Audi RS 4

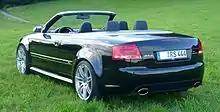
Audi RS 4 Cabriolet quattro

The engine was developed from the 2.7 litre 90° V6 'biturbo' used in the B5 S4. It displaced and had five valves per cylinder. The engine was developed and manufactured in the UK by Cosworth Technology. It featured aluminium alloy ALSi7Mg cylinder heads, cast by Cosworth, with enlarged intake ports and smaller exhaust ports, two parallel BorgWarner K04-series turbochargers, two larger side-mounted intercoolers, dished piston crowns, stronger connecting rods, larger intake ducting, an enlarged exhaust system, and a re-calibrated engine management system. The modifications increased the engine's output from and of torque to at 7,000 rpm and at 6,000 rpm. The engine was controlled by a Bosch Motronic ME 7.1 electronic engine control unit, using a Bosch 'E-Gas' electronic drive by wire throttle. It had multipoint sequential fuel injection, a mass airflow sensor, and six individual ignition coils. The engine oil was cooled by oil to water and oil to air coolers.